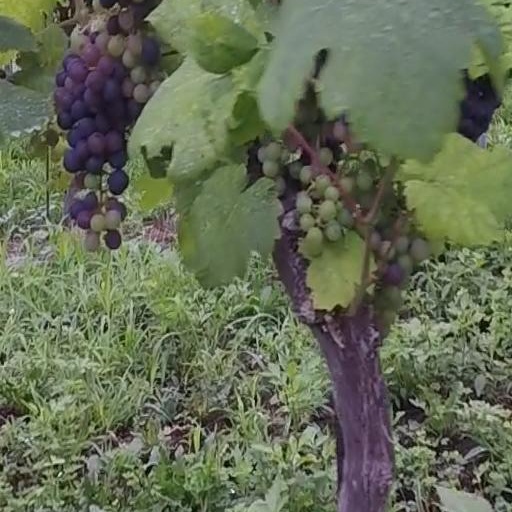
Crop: grape